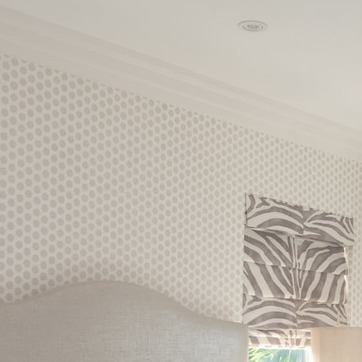
Material: wallpaper